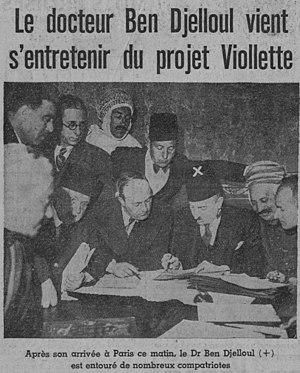
Le docteur Mohammed Saleh Bendjelloul vient s'entretenir du projet Blum-Viollette à Paris. Photographie publiée dans le journal Paris-Soir, 4 mars 1937.
Le projet de loi relatif à l'exercice des droits politiques par certaines catégories de sujets français en Algérie, dit le projet Blum-Viollette, fut un projet de loi du Front populaire de Léon Blum, sur les propositions de Maurice Viollette, ancien gouverneur d'Algérie, visant à ce que 20 000 à 25 000 musulmans puissent devenir citoyens français tout en gardant leur statut personnel lié à la religion. Le projet, délibéré en Conseil des ministres le 15 octobre 1936, est déposé sur le bureau de la Chambre des députés le 30 décembre suivant. La commission du suffrage universel en débute l'examen en 1938, mais celui-ci est définitivement suspendu le 4 mars.